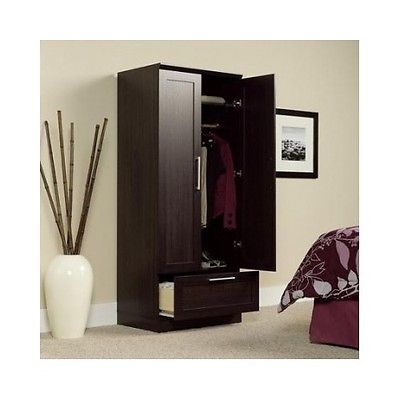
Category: cabinet